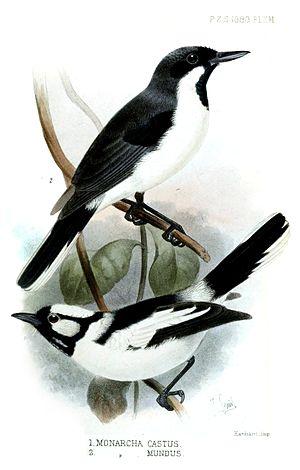
Le Monarque à menton noir est une espèce d'oiseaux de la famille des Monarchidae.
Le Monarque à nuque blanche est une espèce d'oiseaux de la famille des Monarchidae.
Le Monarque des Tanimbar est une sous-espèce du Monarque à nuque blanche, espèce de passereaux de la famille des Monarchidae.